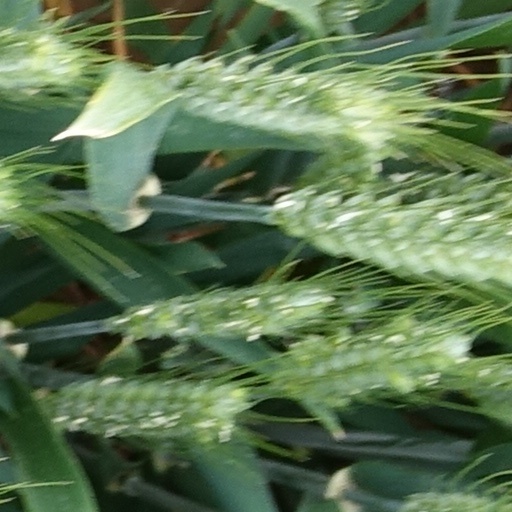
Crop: wheat